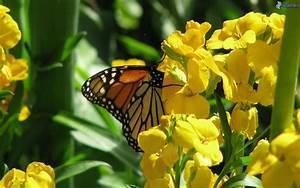
butterfly